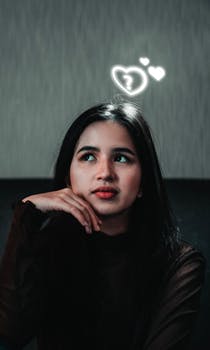
Label: No Watermark